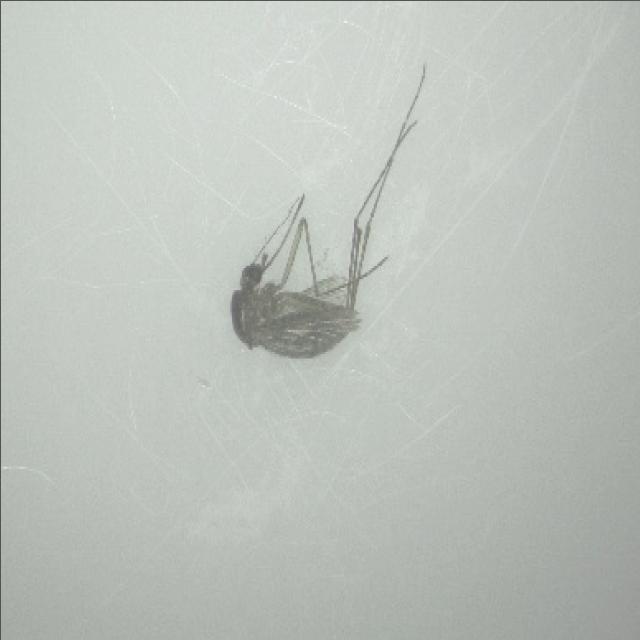
Species: aedes_vexans